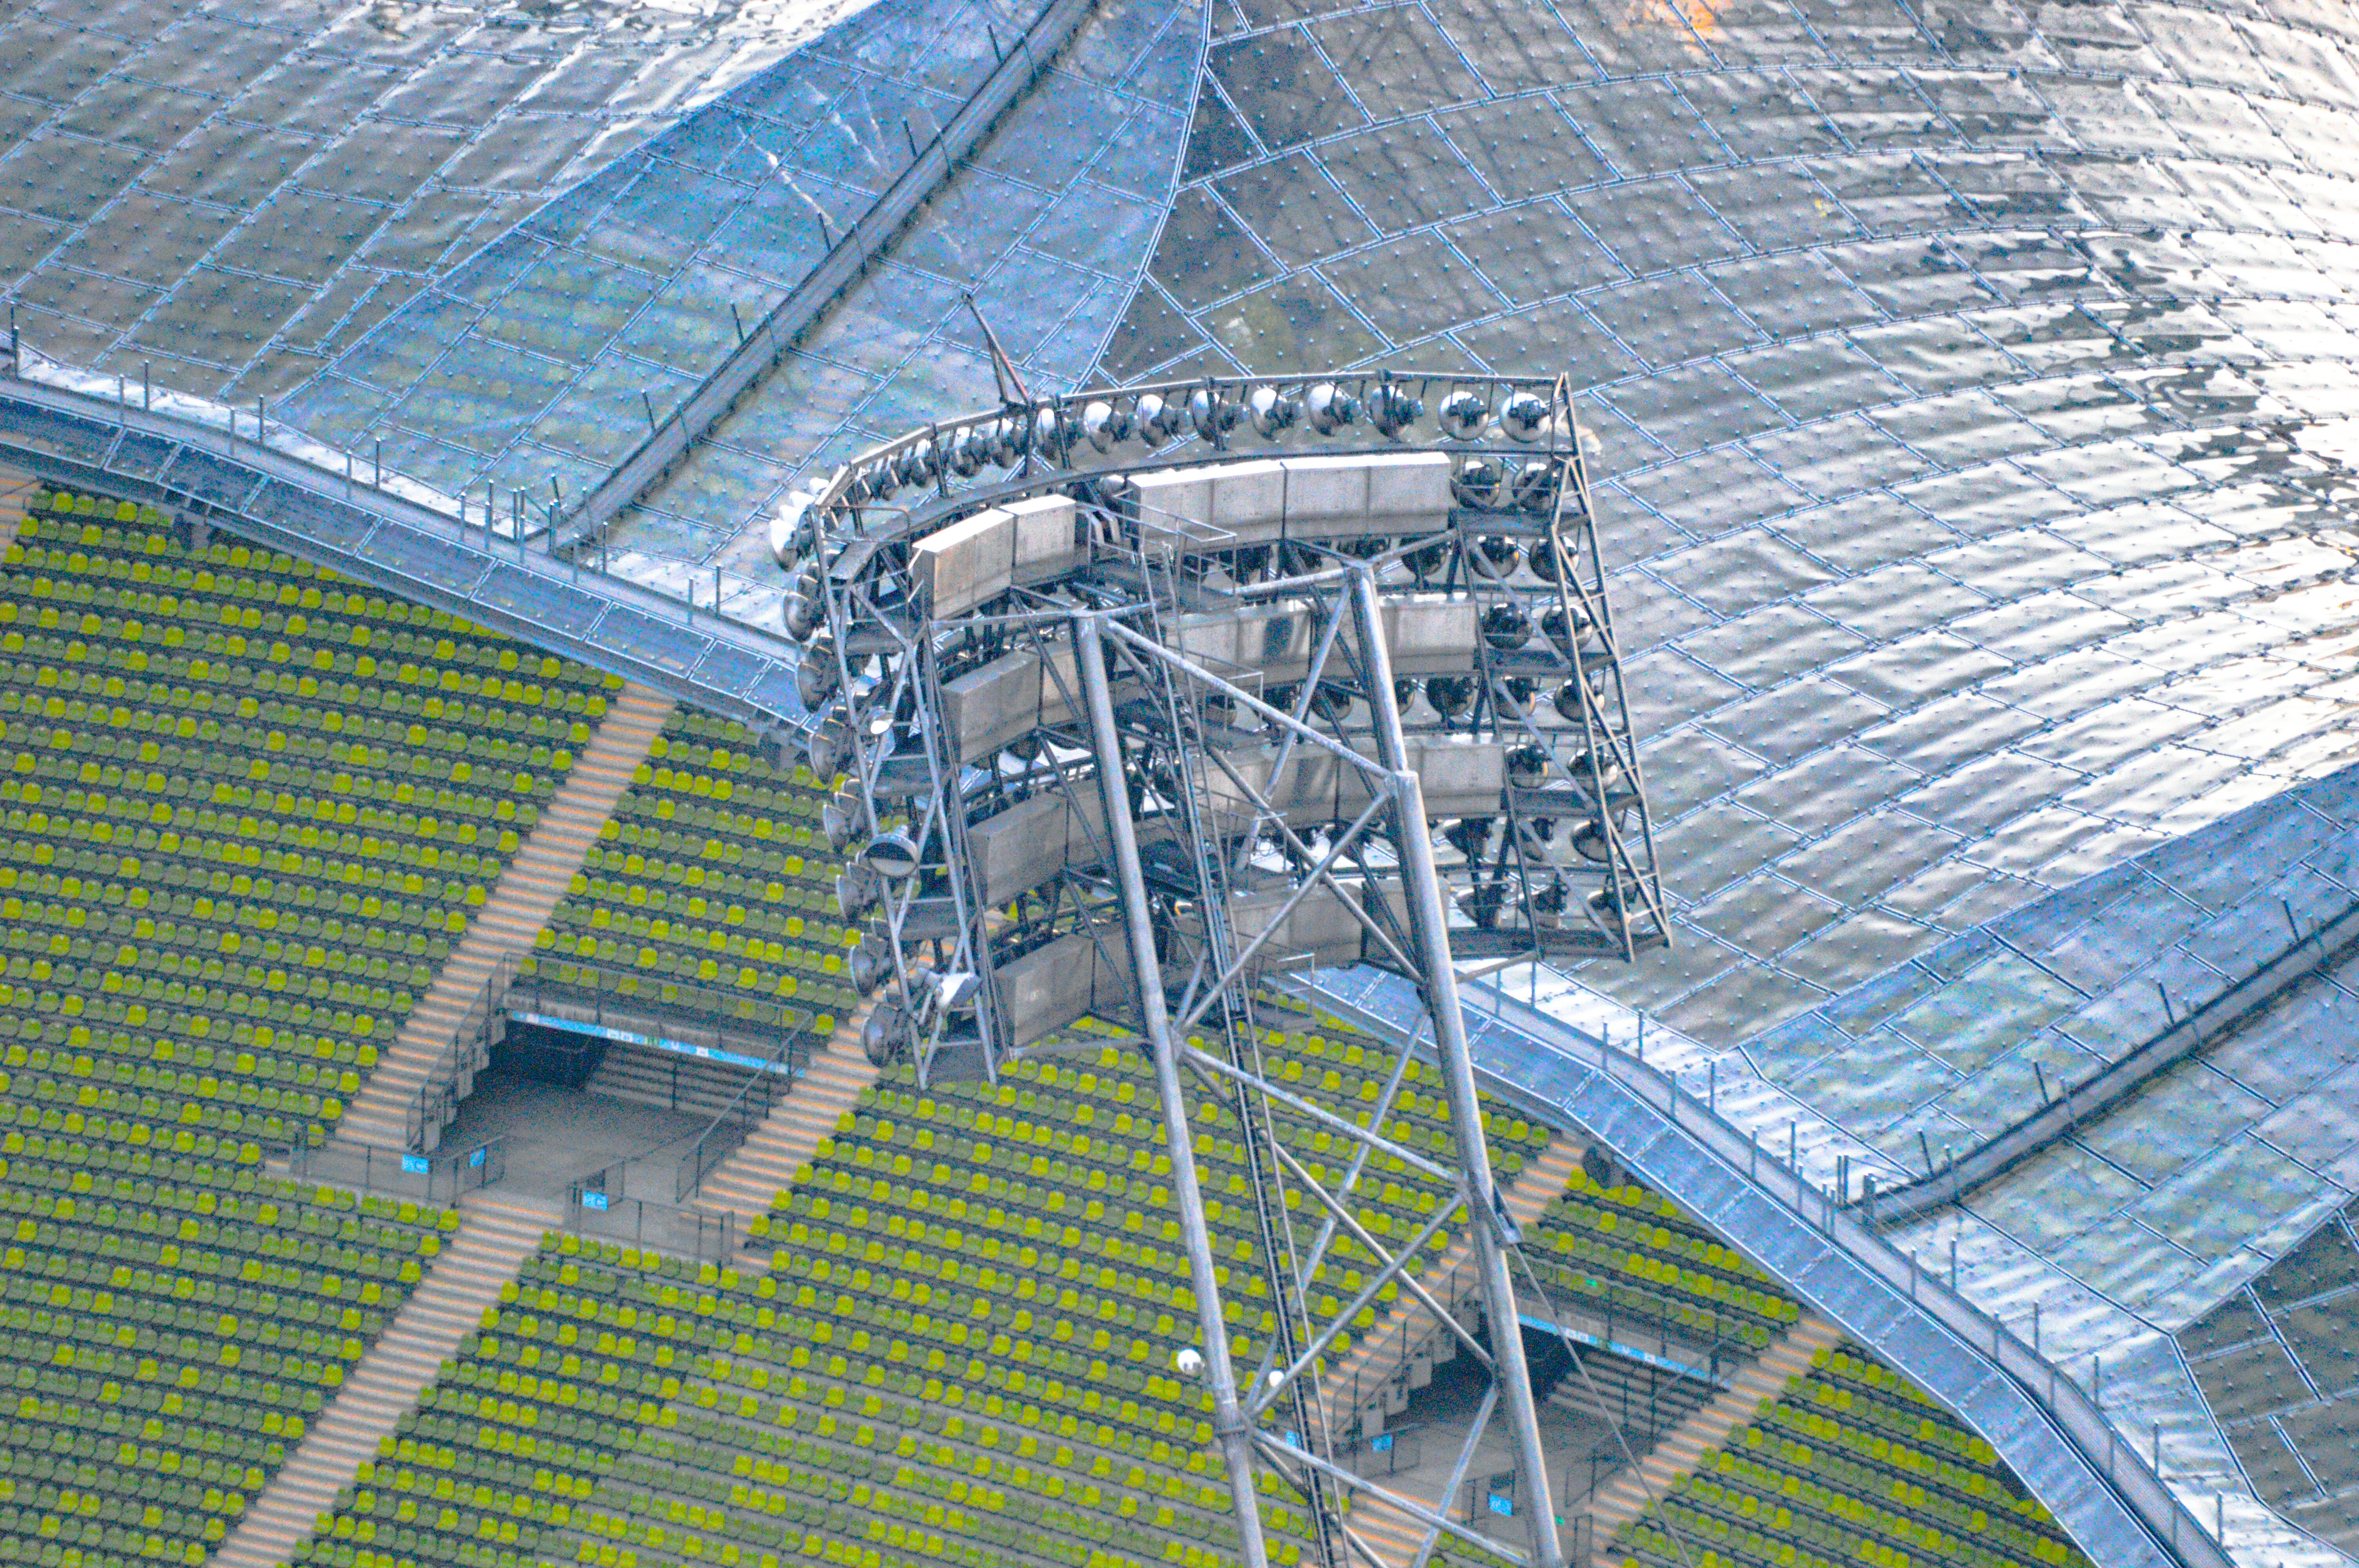
structure, roof, skyscraper, construction, facade, stadium, grandstand, energy, arena, net, scaffolding, seats, munich, olympia, olympic stadium, sport venue, outdoor structure